Molecular wire

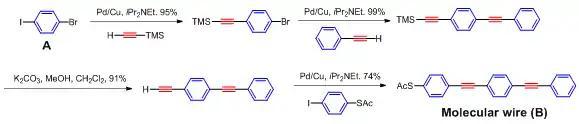
Synthesis of a simple organic molecular wire.

Other organic molecular wires include carbon nanotubes and DNA. Carbon nanotubes can be synthesized via various nano-technological approaches. DNA can be prepared by either step-wise DNA synthesis on solid-phase or by DNA-polymerase-catalyzed replication inside cells.